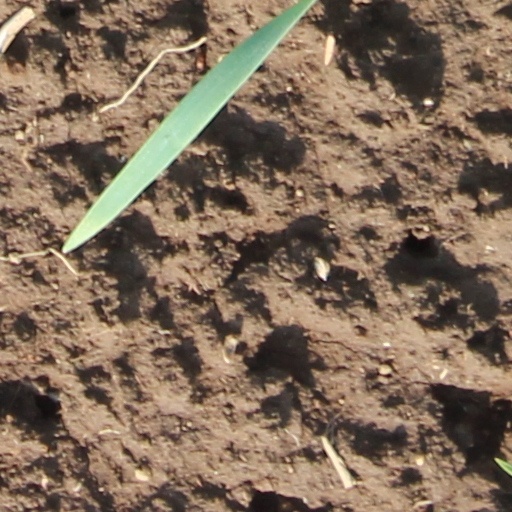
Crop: wheat